5 Beekman Street

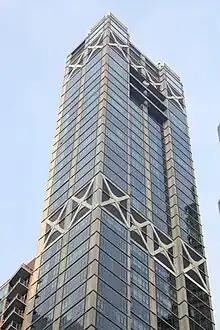
Beekman Residences tower in September 2021

The atrium at the center of the original Temple Court Building rises through all nine stories. The atrium is accessed through the main entrance on Beekman Street. The atrium was closed off from the mid-20th century to the early 2000s, and a 2010s renovation added a smoke curtain to comply with fire codes. When the building was converted to a hotel and residence in the 2010s, numerous design elements were restored or modified. The interior designer Martin Brudnizki repainted the walls green and added mid-20th-century furniture to make it appear residential.